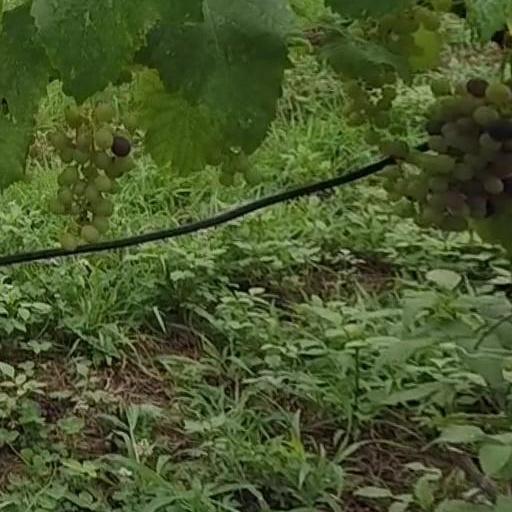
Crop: grape